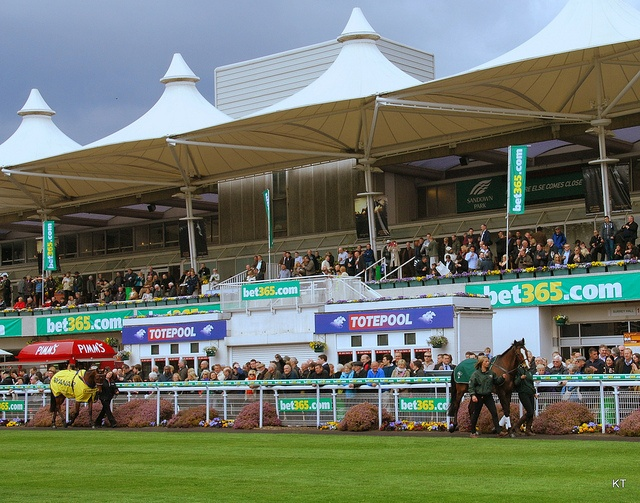
Crowded stadium seating at a horse race track.
Horses are racing in front of a large audience at the track.
two jockeys walking next to horses on a horse race track.
Horses being paraded by the stands at a race track
groomsmen walk horses around a horse race track